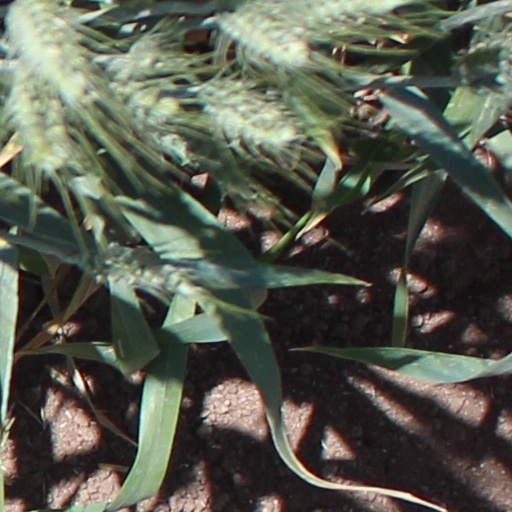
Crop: wheat